Marc Basnight

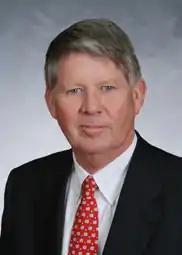

Marc Basnight (May 13, 1947 – December 28, 2020) was an American politician who served as a Democratic member of the North Carolina State Senate, representing the 1st district, from 1984 through his resignation just before the start of what would have been his 14th term in 2011. His district included constituents in Beaufort, Camden, Currituck, Dare, Hyde, Pasquotank, Tyrrell, and Washington counties.